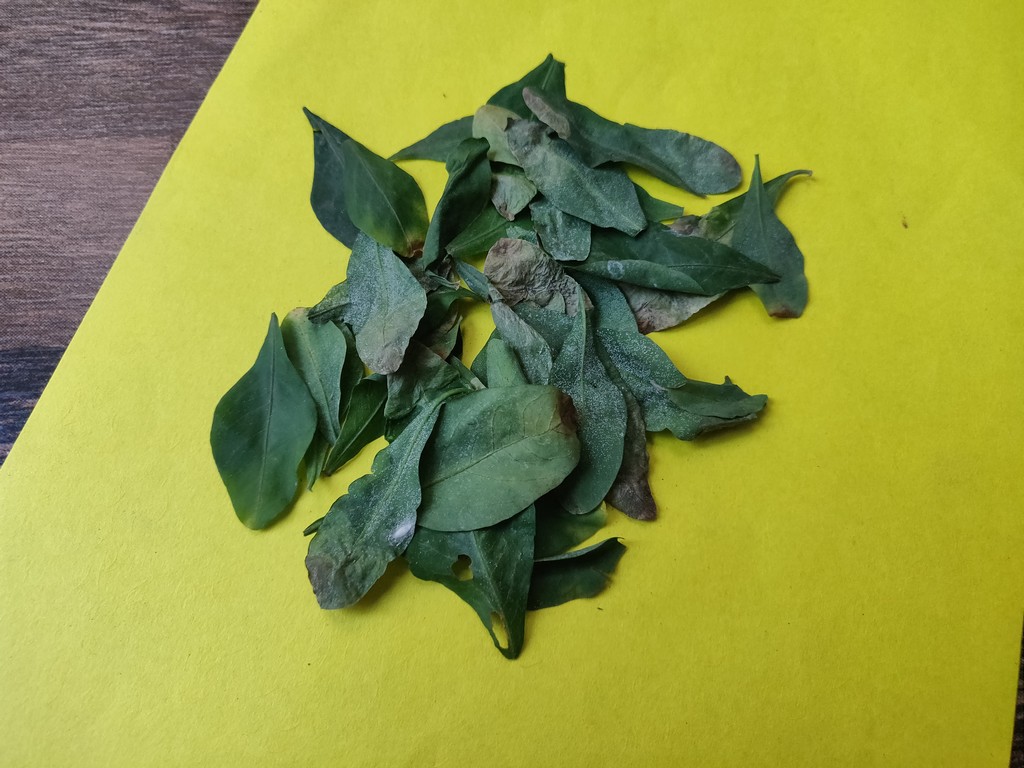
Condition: Unhealthy
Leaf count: multiple
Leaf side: unknown